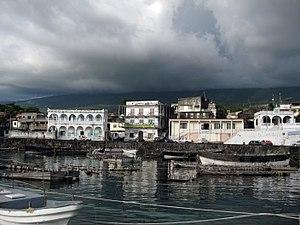
Le port de Moroni (Grande Comore)
Cet article recense les sites inscrits au patrimoine mondial aux Comores.